Melodrama (film genre)

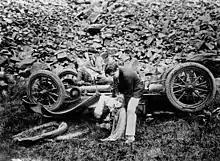
A still from the film serial "The Perils of Pauline" (1914). According to film scholar Ben Singer, melodrama is a "cluster concept", encompassing not only the standard Hollywood studio-era model but also the action-oriented "sensational melodramas" of the silent era.

The recognition of melodrama as a genre arose from a critical reappraisal of the work of Douglas Sirk, which in turn was spearheaded by an interview the retired director gave to historian Jon Halliday in 1971. Sirk's analysis of his films gave rise to a broader debate among critics about the representation of society in 1950s Hollywood, and the term melodrama evolved into a "broad category of cinema, one that often deals with highly-charged emotional issues, characterised by an extravagantly dramatic register and frequently by an overtly emotional mode of address." Melodrama does not refer to a single film form, but it is rather an umbrella term that hybridises several film cycles and sub-genres, including romantic dramas, costume dramas, psychological thrillers, gothic films, domestic dramas, juvenile delinquency films and crime films, among others. Some scholars have equated melodrama with the category of "woman's films", while others have used the term to refer to specific sub-genres, such as "family melodrama" or "maternal melodrama". As a result, there are several different and often contradictory definitions for melodrama as a genre. The "melodrama debate" that began in the 1970s has become one of the most complex within film studies, as it "engages with almost all of the key theoretical ideas within the discipline, from questions of genre and authorship, to issues surrounding representation, aesthetics and the ideological function of cinema." In the strictest sense, melodrama is defined as a "narrative with musical accompaniment to mark or punctuate the emotional effects", coming from the Greek words "mélos" (music) and "dráma". In a broader sense, several film scholars have traced the historical origins of film melodrama in the theatrical genre of the same name, which enjoyed great popularity during the Victorian era.